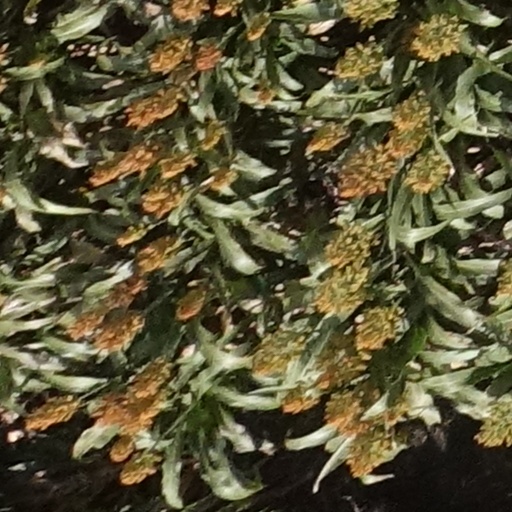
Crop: sorghum